Impact of the COVID-19 pandemic on the environment

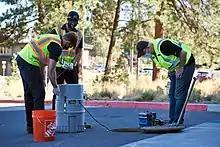
Oregon State University researchers testing wastewater for the virus that causes COVID-19

During the initial phase of the COVID-19 pandemic, NASA and the ESA monitored the significant decrease in nitrogen dioxide gases in China. The economic slowdown from the virus drastically reduced pollution levels, especially in cities like Wuhan, China by 25-40%. NASA used an ozone monitoring instrument (OMI) to analyze and observe the ozone layer as well as pollutants such as NO, aerosols, and other chemicals. This instrument helped NASA to process and interpret the data coming in due to the lock-downs worldwide. According to NASA scientists, the drop in NO pollution began in Wuhan, China and slowly spread to the rest of the world. The drop occurred drastically because the emergence of the virus coincided with the same time of year as the Lunar Year celebrations in China. During this festival, factories and businesses were closed for the last week of January to celebrate the Lunar Year festival. The drop in NO in China did not achieve an air quality of the standard considered acceptable by health authorities. Other pollutants in the air such as aerosol emissions remained.